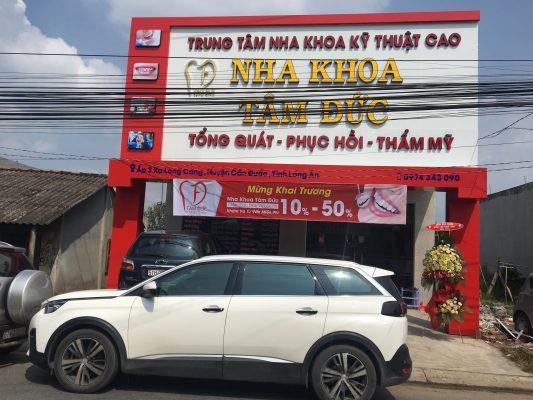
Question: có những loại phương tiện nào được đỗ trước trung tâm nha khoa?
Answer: những chiếc xe hơi